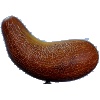
Label: Cucumber Ripe 1